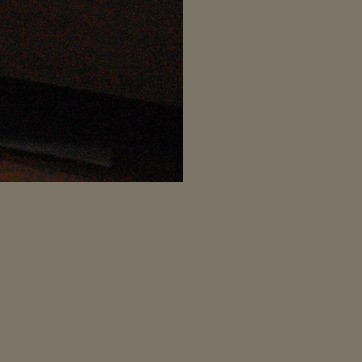
Material: wood